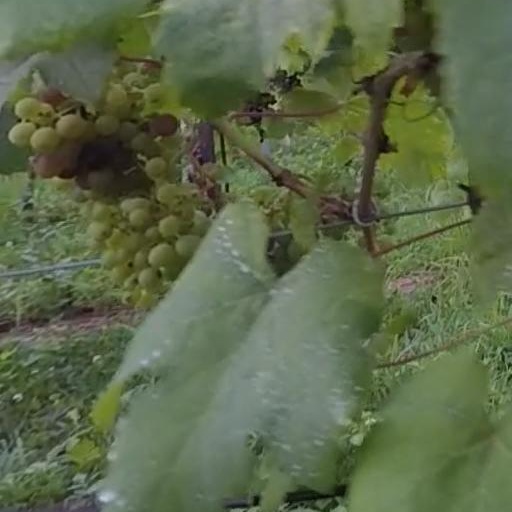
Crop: grape